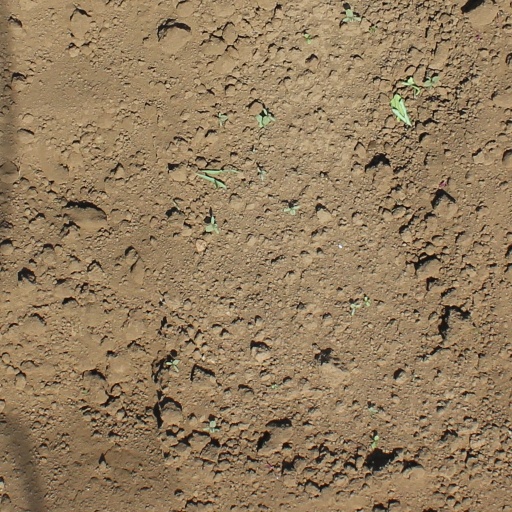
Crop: soybean